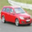
Label: automobile